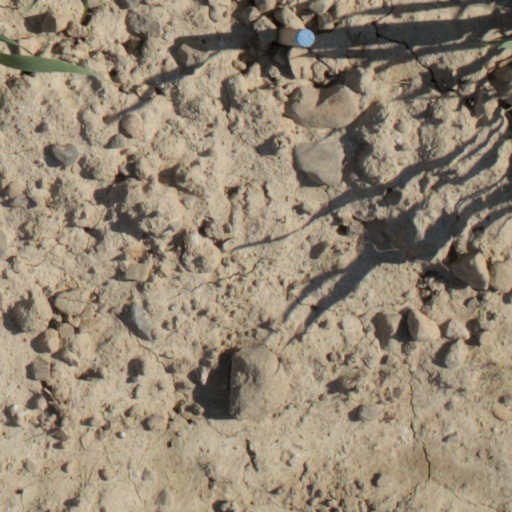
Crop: wheat